Sai Kishore

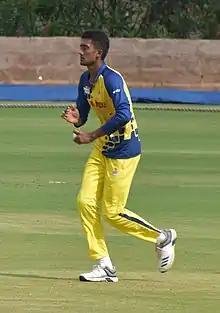
Sai Kishore during the 2019–20 Vijay Hazare Trophy

Ravisrinivasan Sai Kishore (born 6 November 1996) is an Indian cricketer who plays for Tamil Nadu in domestic cricket and Gujarat Titans in the IPL. He is primarily a left-arm orthodox bowler, and also bats left-handed. He made his T20I debut for India on 3 October 2023 in the Asian Games.